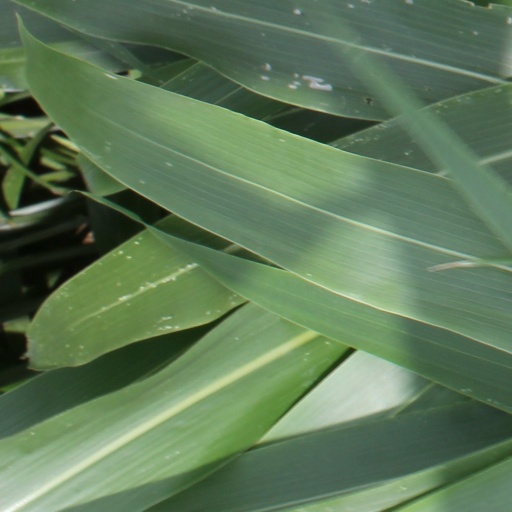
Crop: sorghum